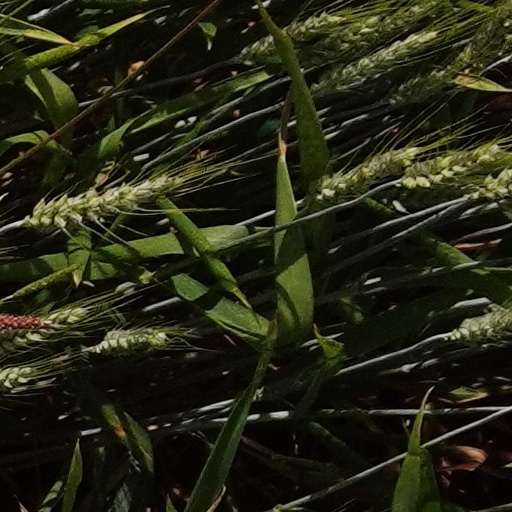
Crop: wheat